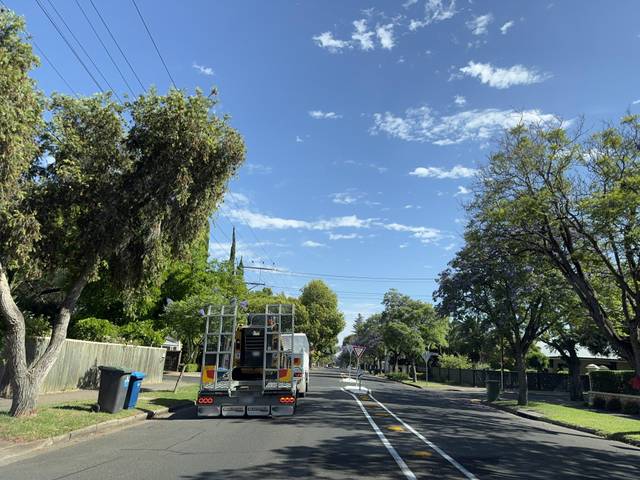
Region: Australia
Coordinates: -34.961, 138.613